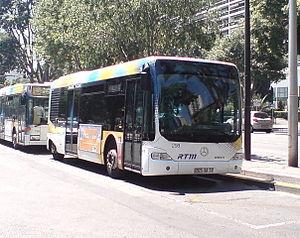
Mercedes-Benz Cito (2000) - attitré dépôt Capelette.
Le Mercedes-Benz Cito, de son nom complet Mercedes-Benz O 520 Cito, est un modèle de midibus hybride diesel-électrique à plancher bas lancé par Mercedes-Benz en 1999 et fabriqué jusqu'en 2003.